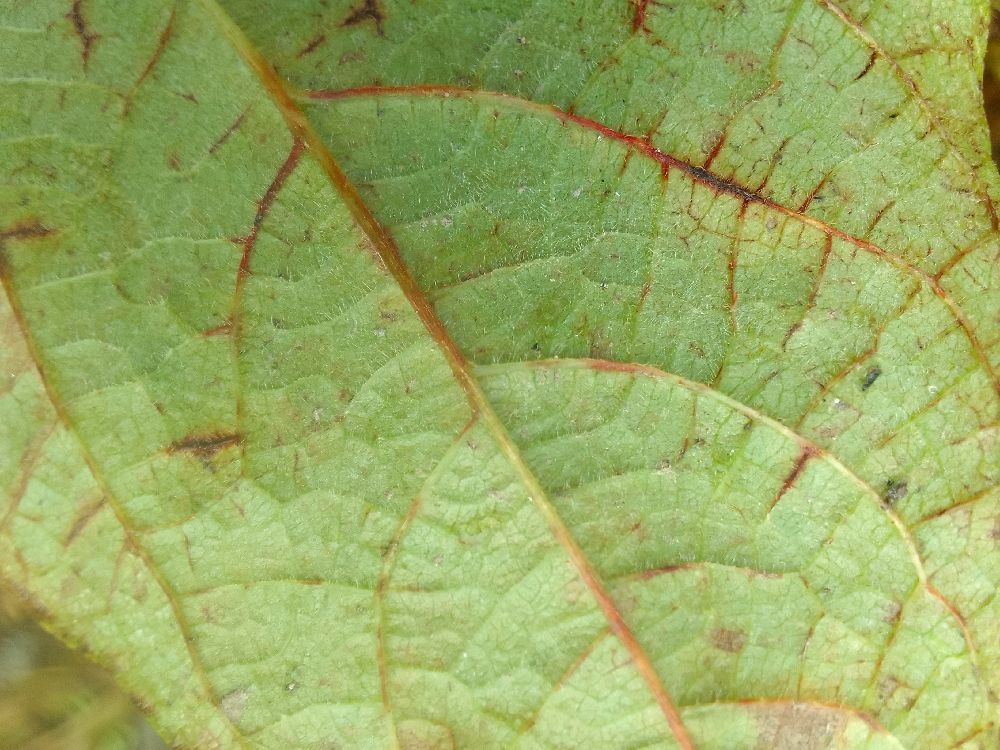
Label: anthracnose